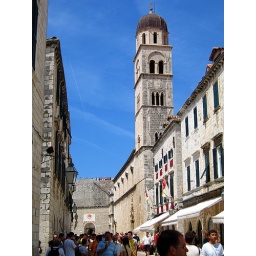
The main street in the Old Town. The bell tower of the Holy Saviour Church is on the right.